Question: Where was the photo taken?
Tambaya: A ina aka ɗauka hoton?
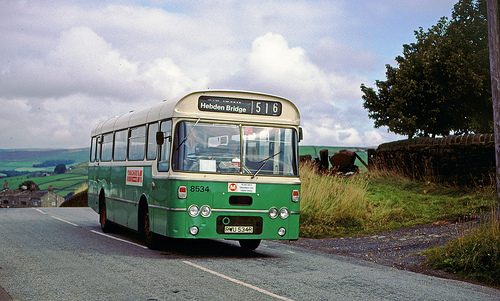
Answer: On a country road.
Amsa: A kan hanyar ƙasa.